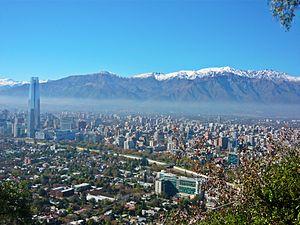
Le Chili, en forme longue république du Chili, en espagnol : Chile, ou República de Chile, est un pays d’Amérique du Sud partageant ses frontières avec le Pérou et la Bolivie au nord d'une part, et l’Argentine au nord-est, à l'est et au sud-est d'autre part, et dont le territoire forme une étroite bande allant du désert d'Atacama jusqu'au cap Horn. L'île de Pâques, située à 3 000 kilomètres de Valparaíso dans l'océan Pacifique, fait partie du Chili depuis 1888. La superficie du pays est de 756 102 km². Le gouvernement revendique aussi une possession sur le continent Antarctique : le Territoire chilien de l'Antarctique correspond aux longitudes 53° W et 90° W et est situé au sud du soixante-cinquième parallèle sud.